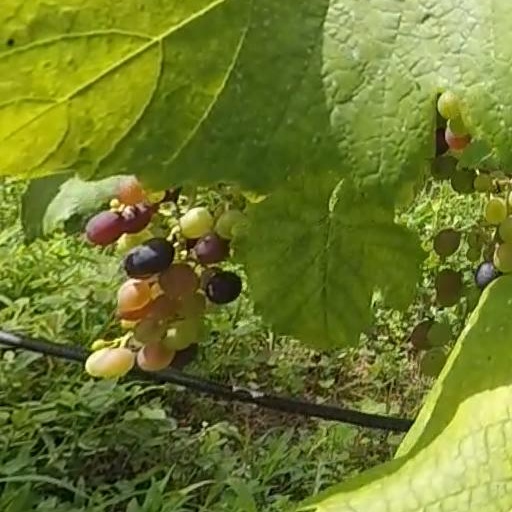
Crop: grape